George Cathcart Woolley

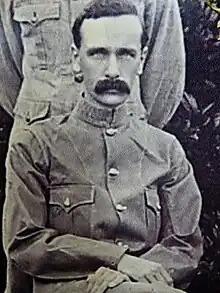
G. C. Woolley (1903)

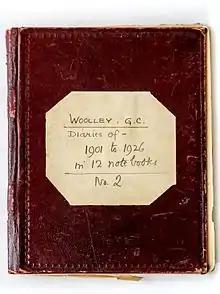
No. 2 of the series of twelve diaries, Woolley wrote between 1901 and 1926

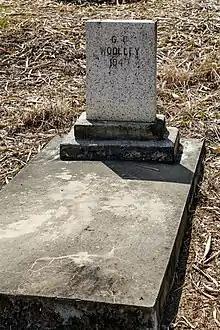
Woolley's tombstone at the old Anglican cemetery in Kota Kinabalu

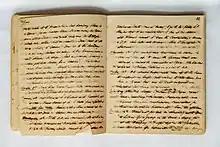
Handwriting of Woolley in diary no. 2

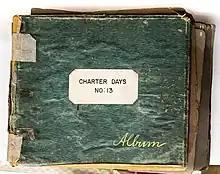
Photoalbum No. 13

George Cathcart Woolley (24 December 1876 – 6 December 1947) was a British colonial administrator in North Borneo (now Sabah) in the early part on the twentieth century. Woolley was also an ethnographer and an ardent collector, and the Woolley Collections of photographs, diaries and other artefacts, bequeathed to the State Government of Sabah, formed the nucleus of Sabah Museum when it was founded in 1965.